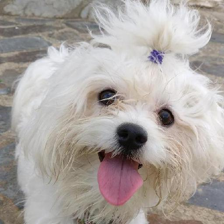
Label: animals